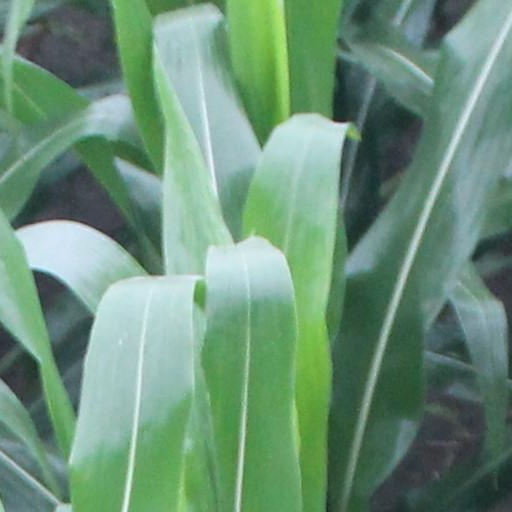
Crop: maize; corn